Shiv Panditt

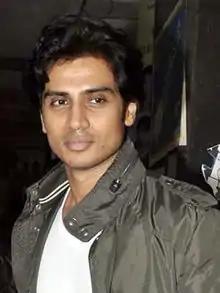
Panditt promoting "Shaitan" in 2011

Shiv Pandit (born 21 June 1984), known professionally as Shiv Panditt, is an Indian actor, model, emcee, radio jockey and television host who works predominately in Hindi cinema and television. He is best known for his role in the film "Shaitan" and his role in Sony SAB sitcom "FIR".